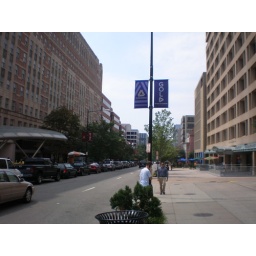
The street wall is so rarely broken in D.C.